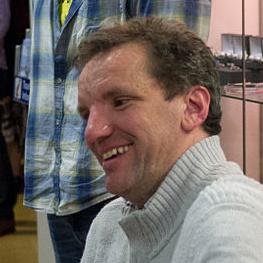
Age: 38